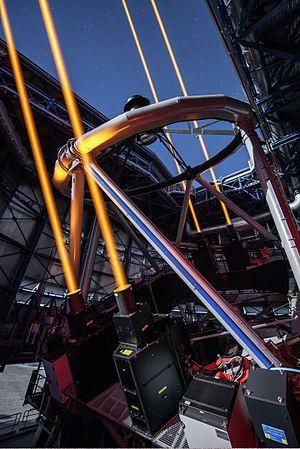
Le système de quatre étoiles guides laser est un système installé sur Yepun, le quatrième télescope unitaire du Très Grand Télescope de l'Observatoire européen austral, à l'observatoire de Paranal au Chili.